Meeting Venus

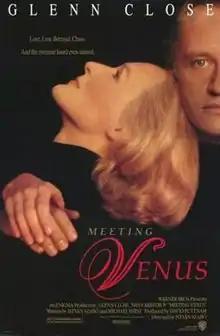

Meeting Venus is a 1991 British–American-Japanese film directed by the Hungarian director István Szabó and starring Glenn Close and Niels Arestrup. The movie was filmed in Budapest, Hungary.